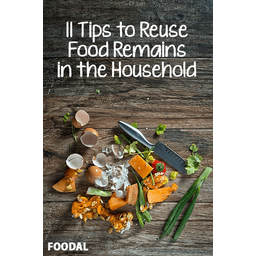
Label: trash